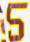
Number: 5